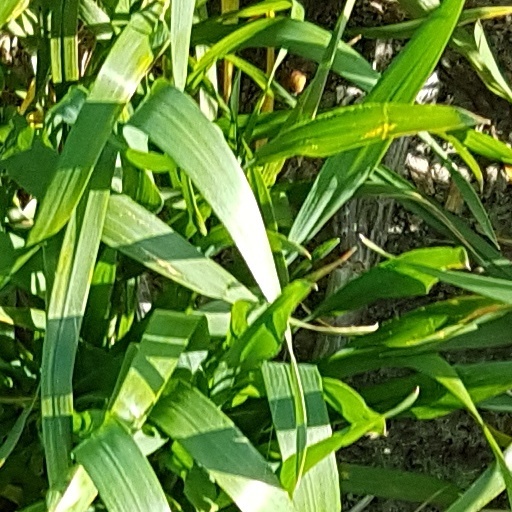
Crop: wheat